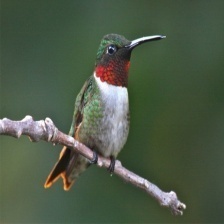
Species: RUBY THROATED HUMMINGBIRD
Scientific name: ARCHILOCHUS COLUBRIS
ImageNet parent category: hummingbird